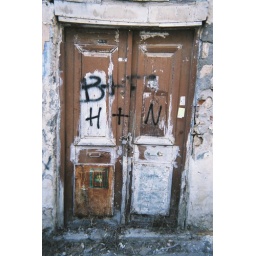
A door to a deserted house in Iraklio, Crete.